Taui Bay

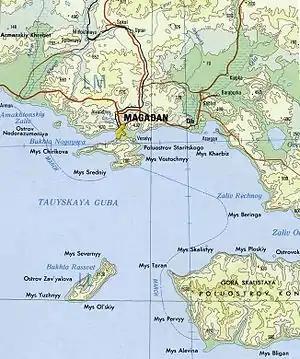
A map of the Magadan area

It is some 130 km (80 mi) wide and 75 km (46 mi) deep, and is enclosed by the Koni Peninsula with Odyan Bay and Zavyalov Island on its eastern side and by Spafaryev Island on its southwestern end. Ice occurs in the bay from the middle of October to the middle of June. Tides are semidiurnal. Springs rise about 4.5 m (14.75 ft), while neaps rise 1.8 to 2.1 m (5.9 to 6.9 ft).